Flash (photography)

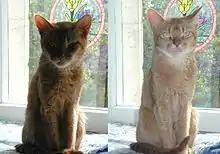
Image exposed without additional lighting (left) and with fill flash (right)

An air-gap flash is a high-voltage device that discharges a flash of light with an exceptionally short duration, often much less than one microsecond. These are commonly used by scientists or engineers for examining extremely fast-moving objects or reactions, famous for producing images of bullets tearing through light bulbs and balloons (see Harold Eugene Edgerton). An example of a process by which to create a high speed flash is the exploding wire method.